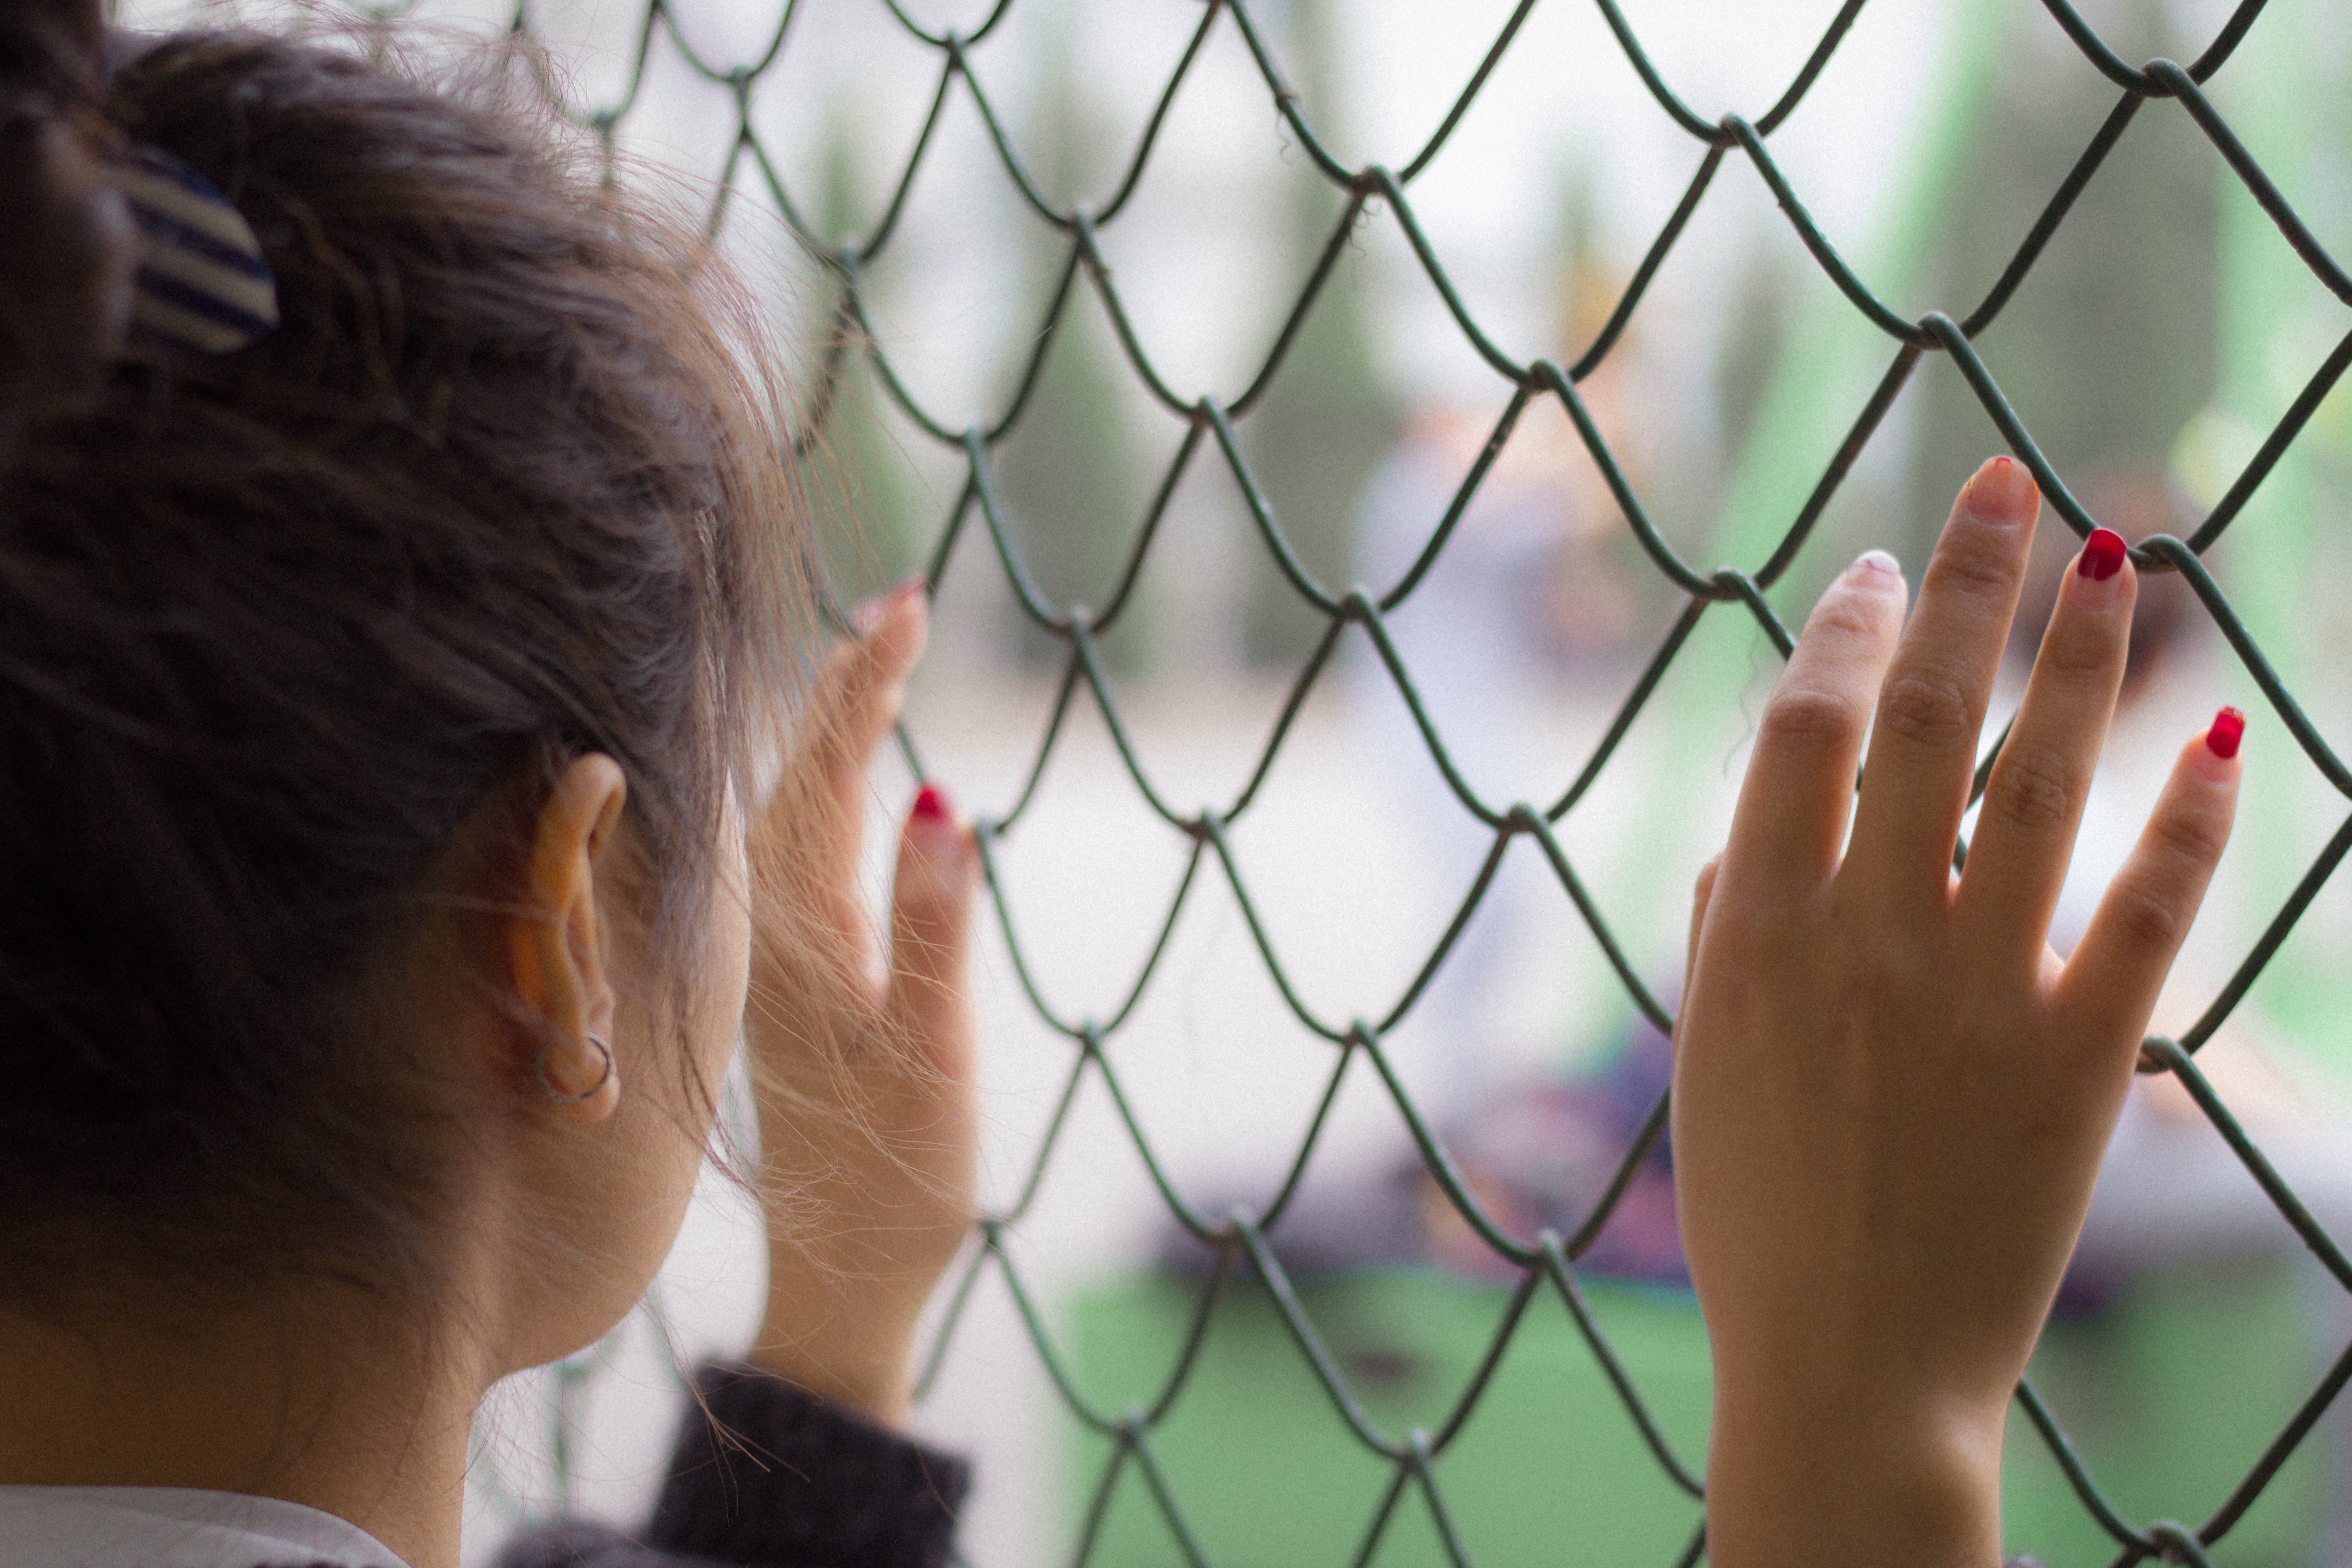
hand, person, girl, color, child, girls, playground, head, emotion, interaction, puberty, wait and see